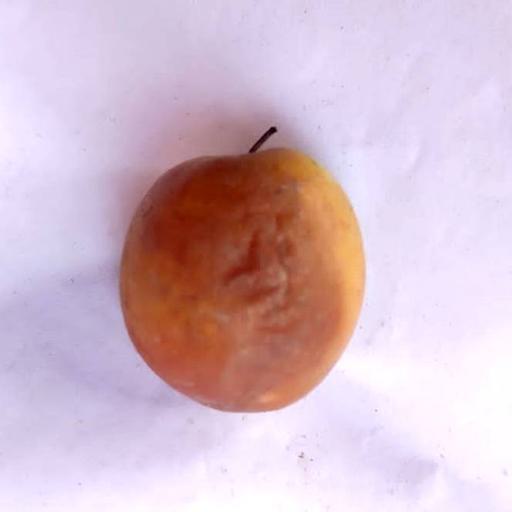
Label: bruised